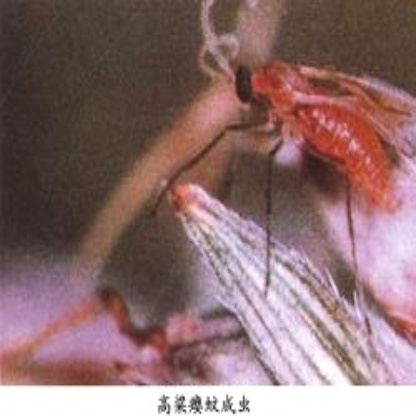
Nhãn: Sâu năn ( Muỗi hành )(Rice Gall Midge)